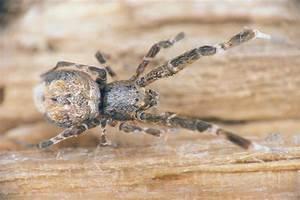
spider